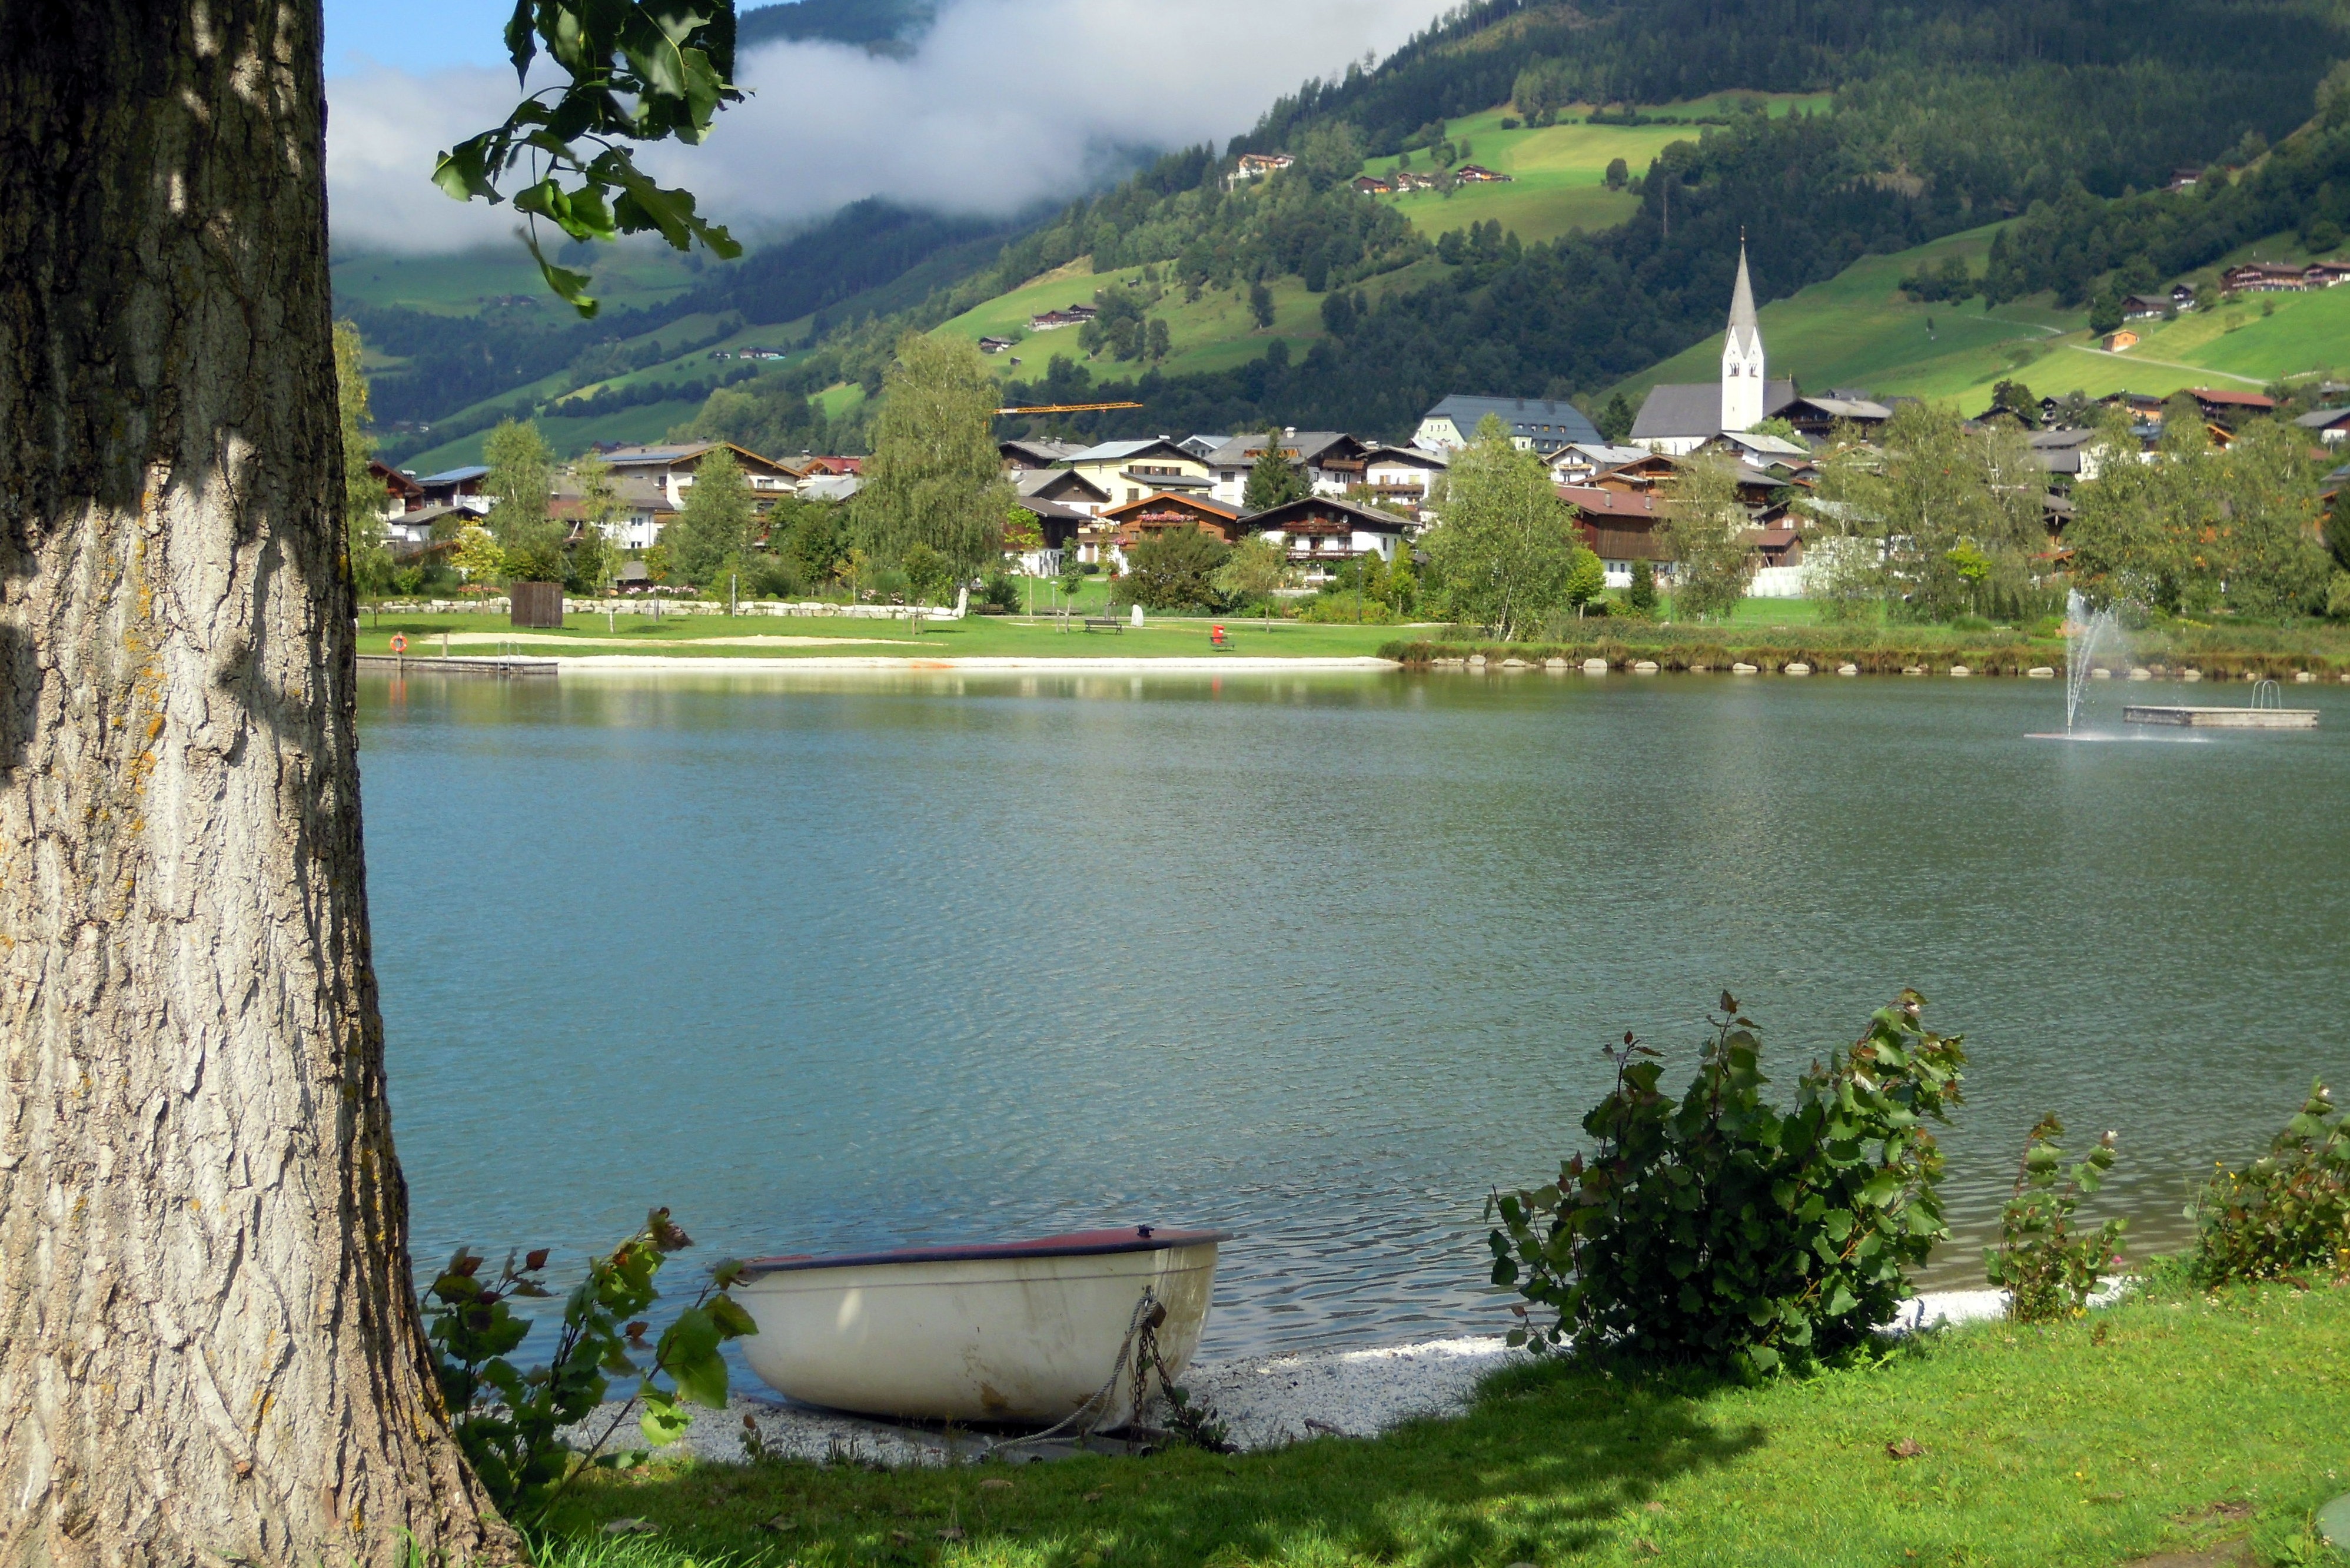
landscape, water, nature, mountain, lake, mountain range, pond, bay, fjord, rest, reservoir, body of water, beautiful, estate, loch, waters, badesee, uttendorf